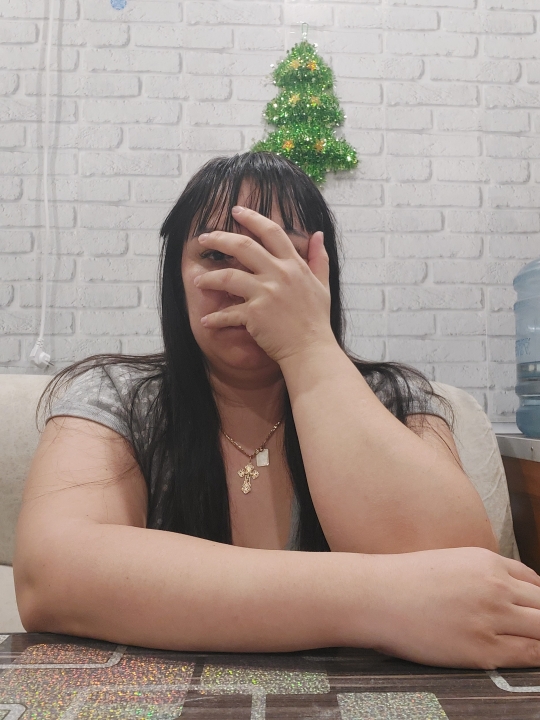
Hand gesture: no_gesture